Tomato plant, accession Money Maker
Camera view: vertical (180 deg); turntable rotation: 150 degrees
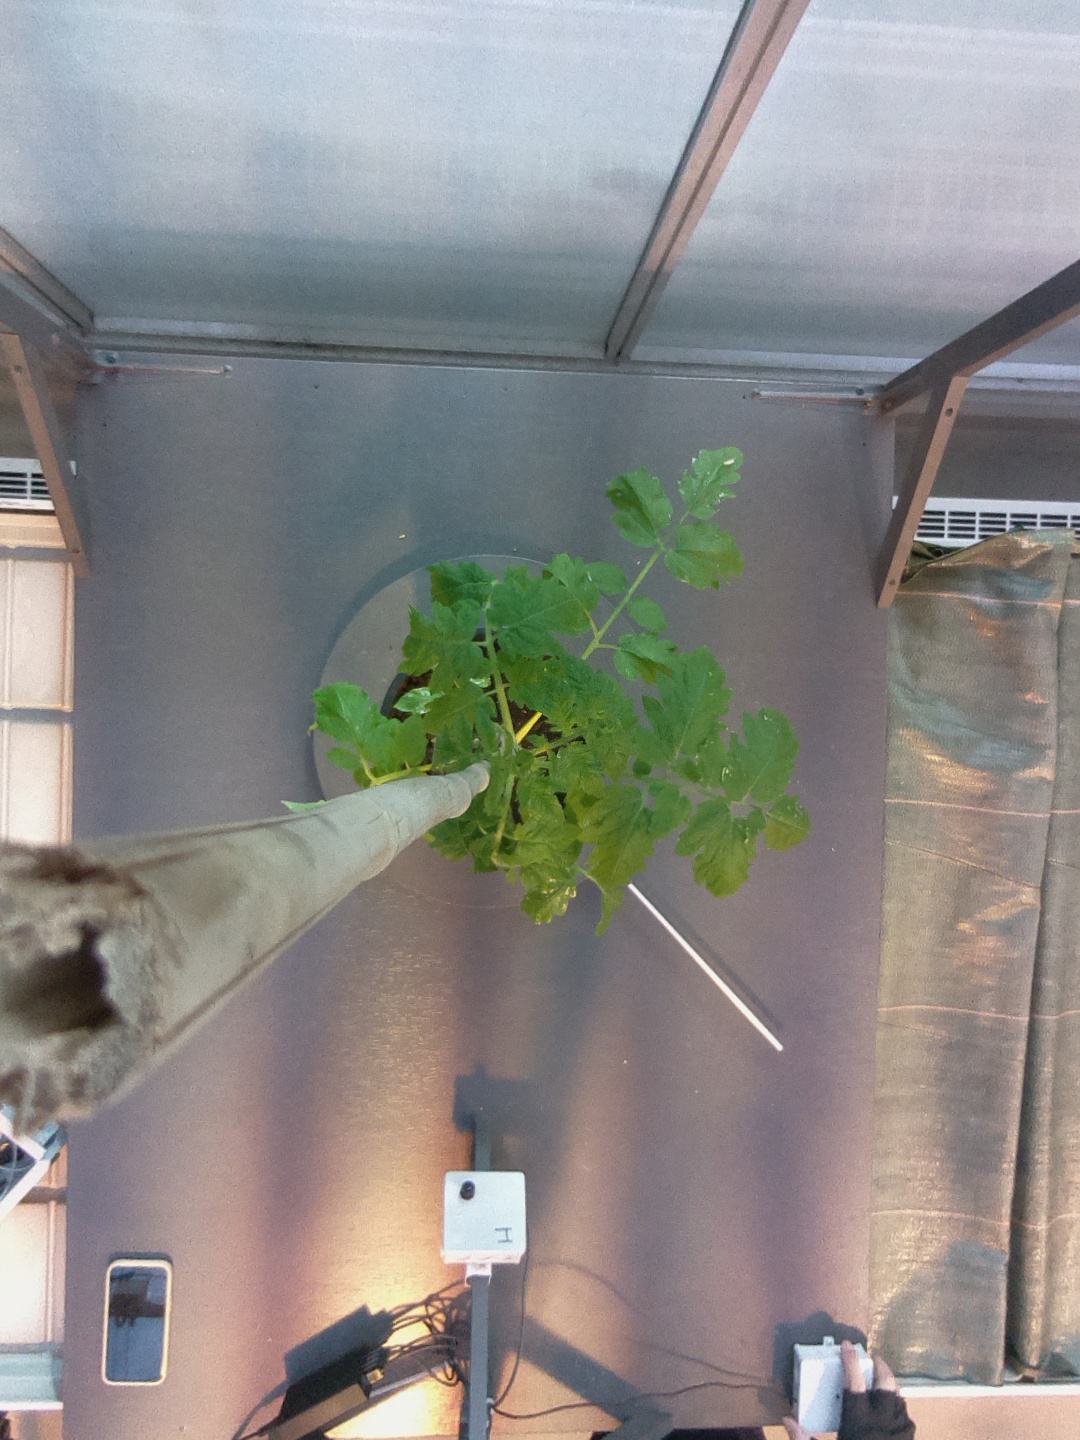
BBCH growth stage 14: 8 of true leaves visible